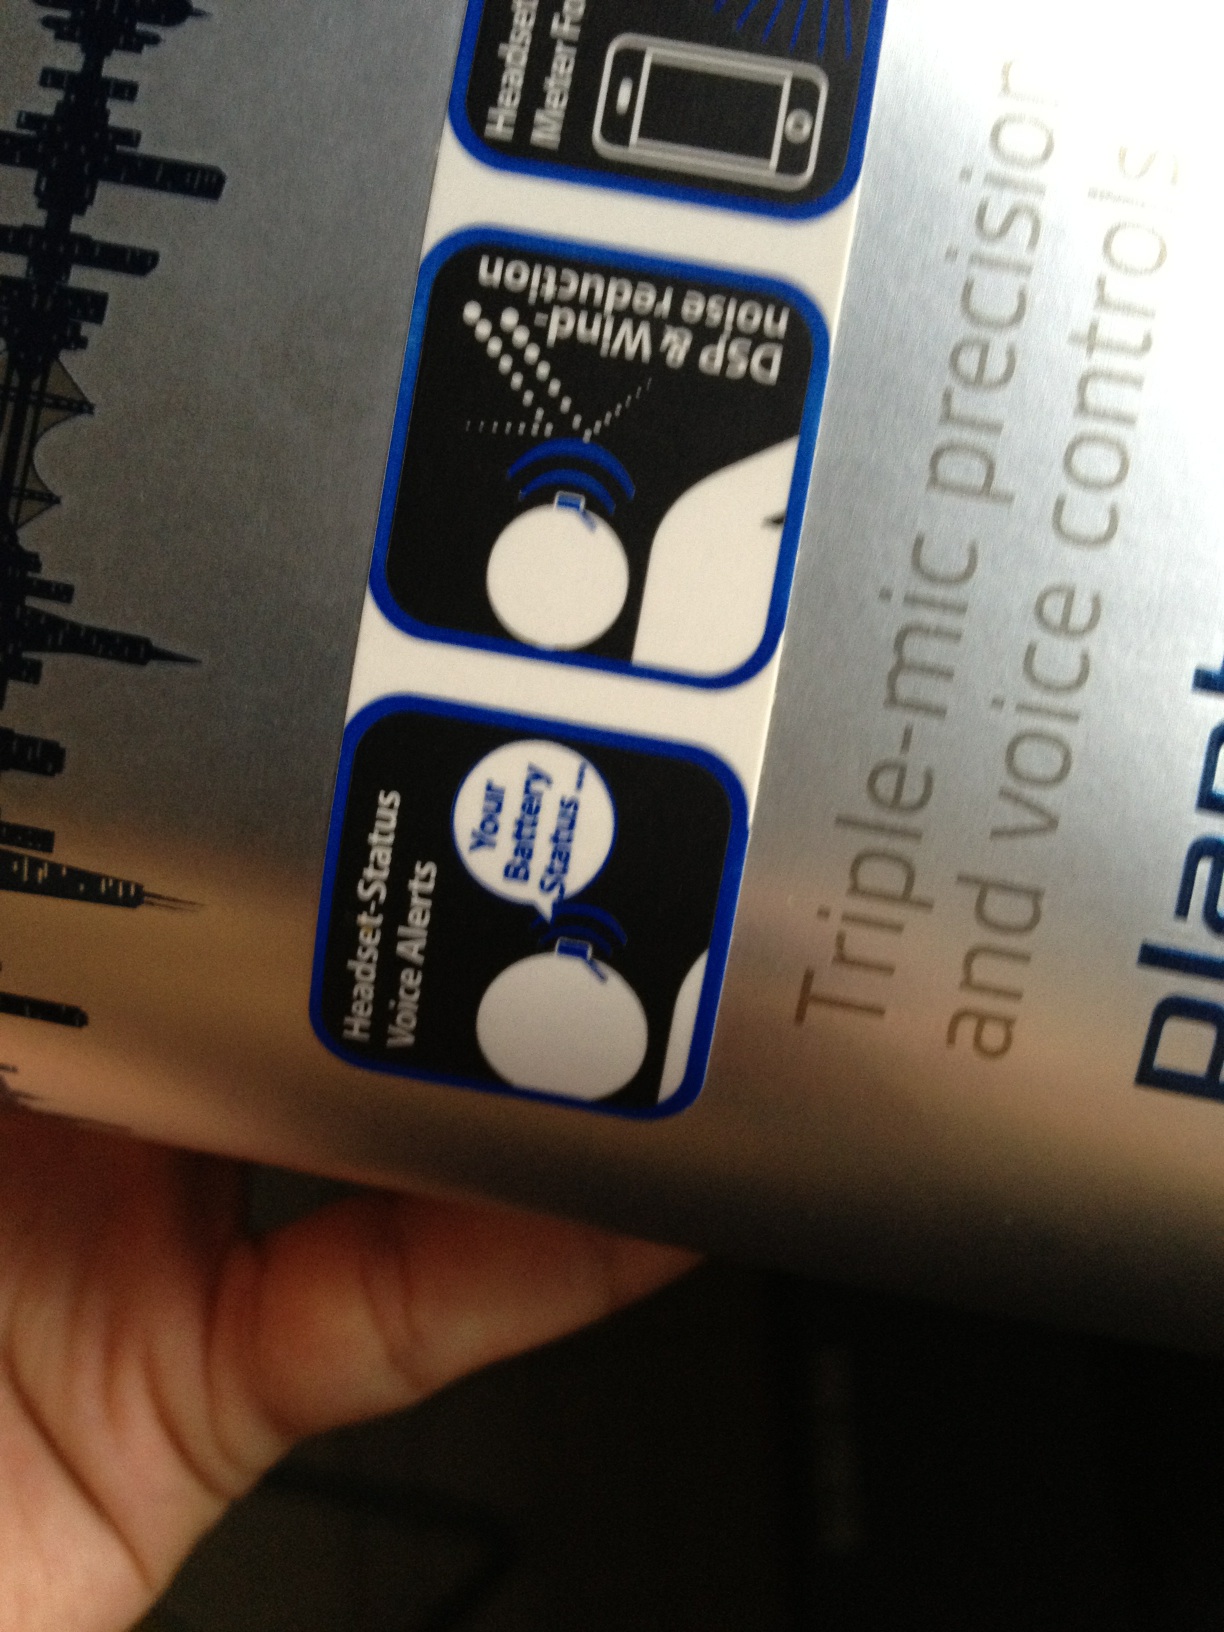Question: What is the model of this heat set ?
Answer: unanswerable